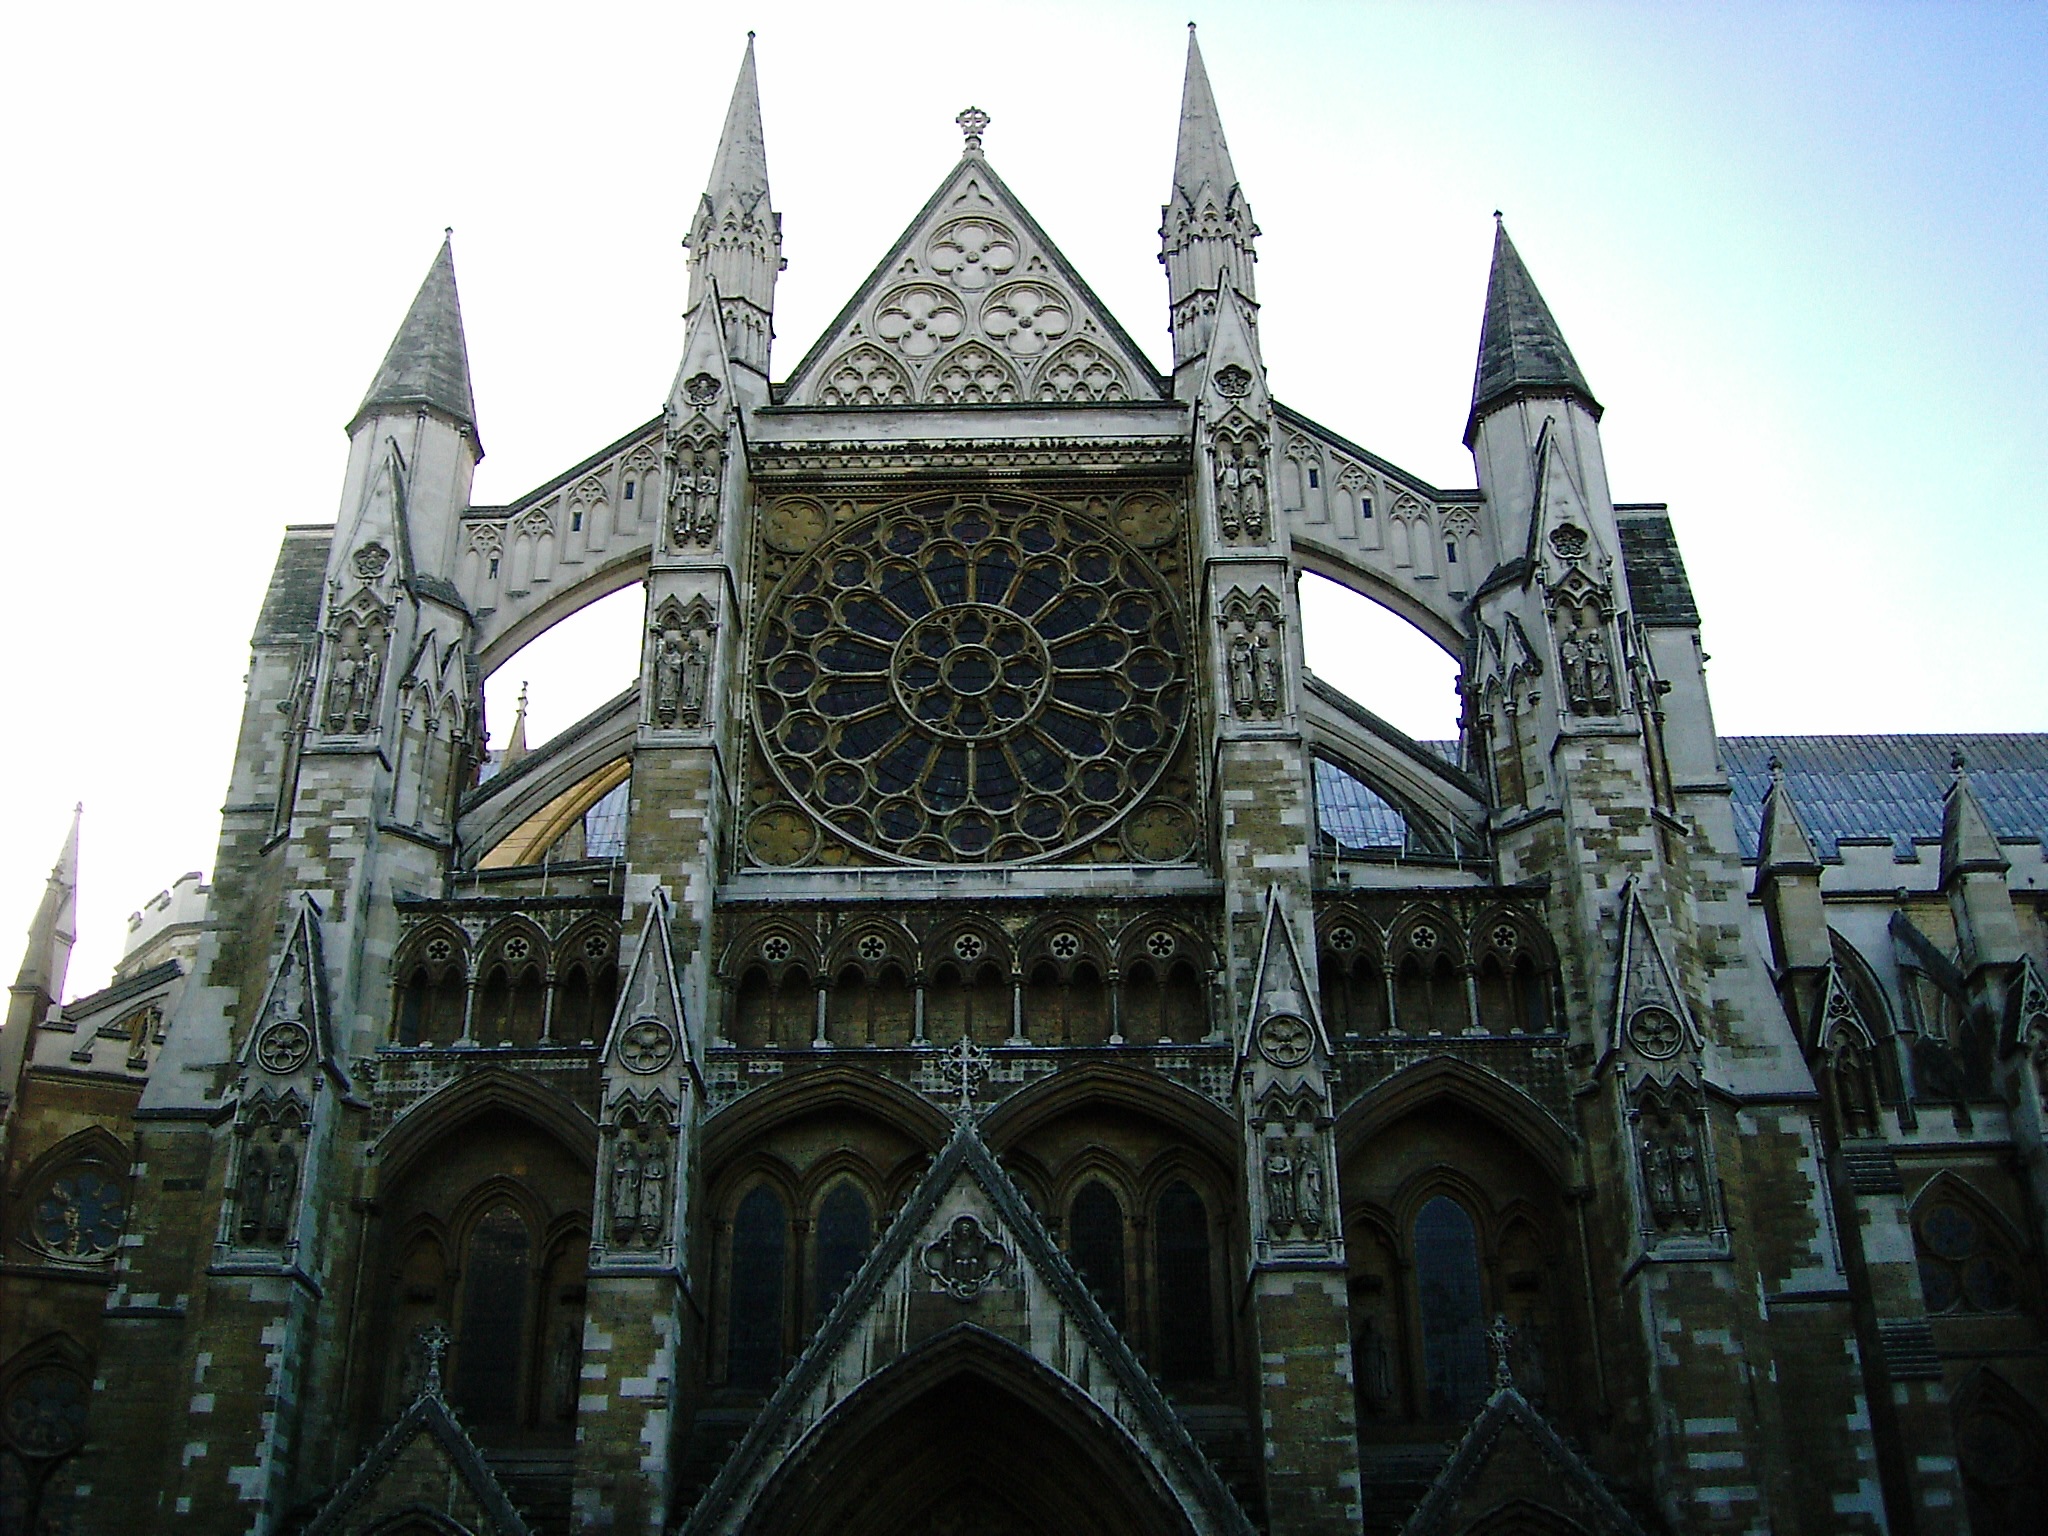
architecture, building, romantic, castle, landmark, facade, church, cathedral, place of worship, places of interest, spire, symmetry, historically, gothic architecture, tours